Mateship with Birds

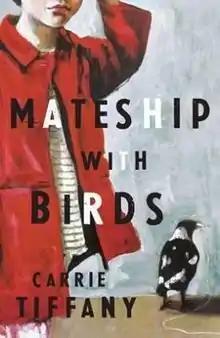
First edition, Pan Macmillan Australia

Mateship with Birds is a 2012 novel by Australian novelist Carrie Tiffany which won the inaugural 2013 Stella Prize.